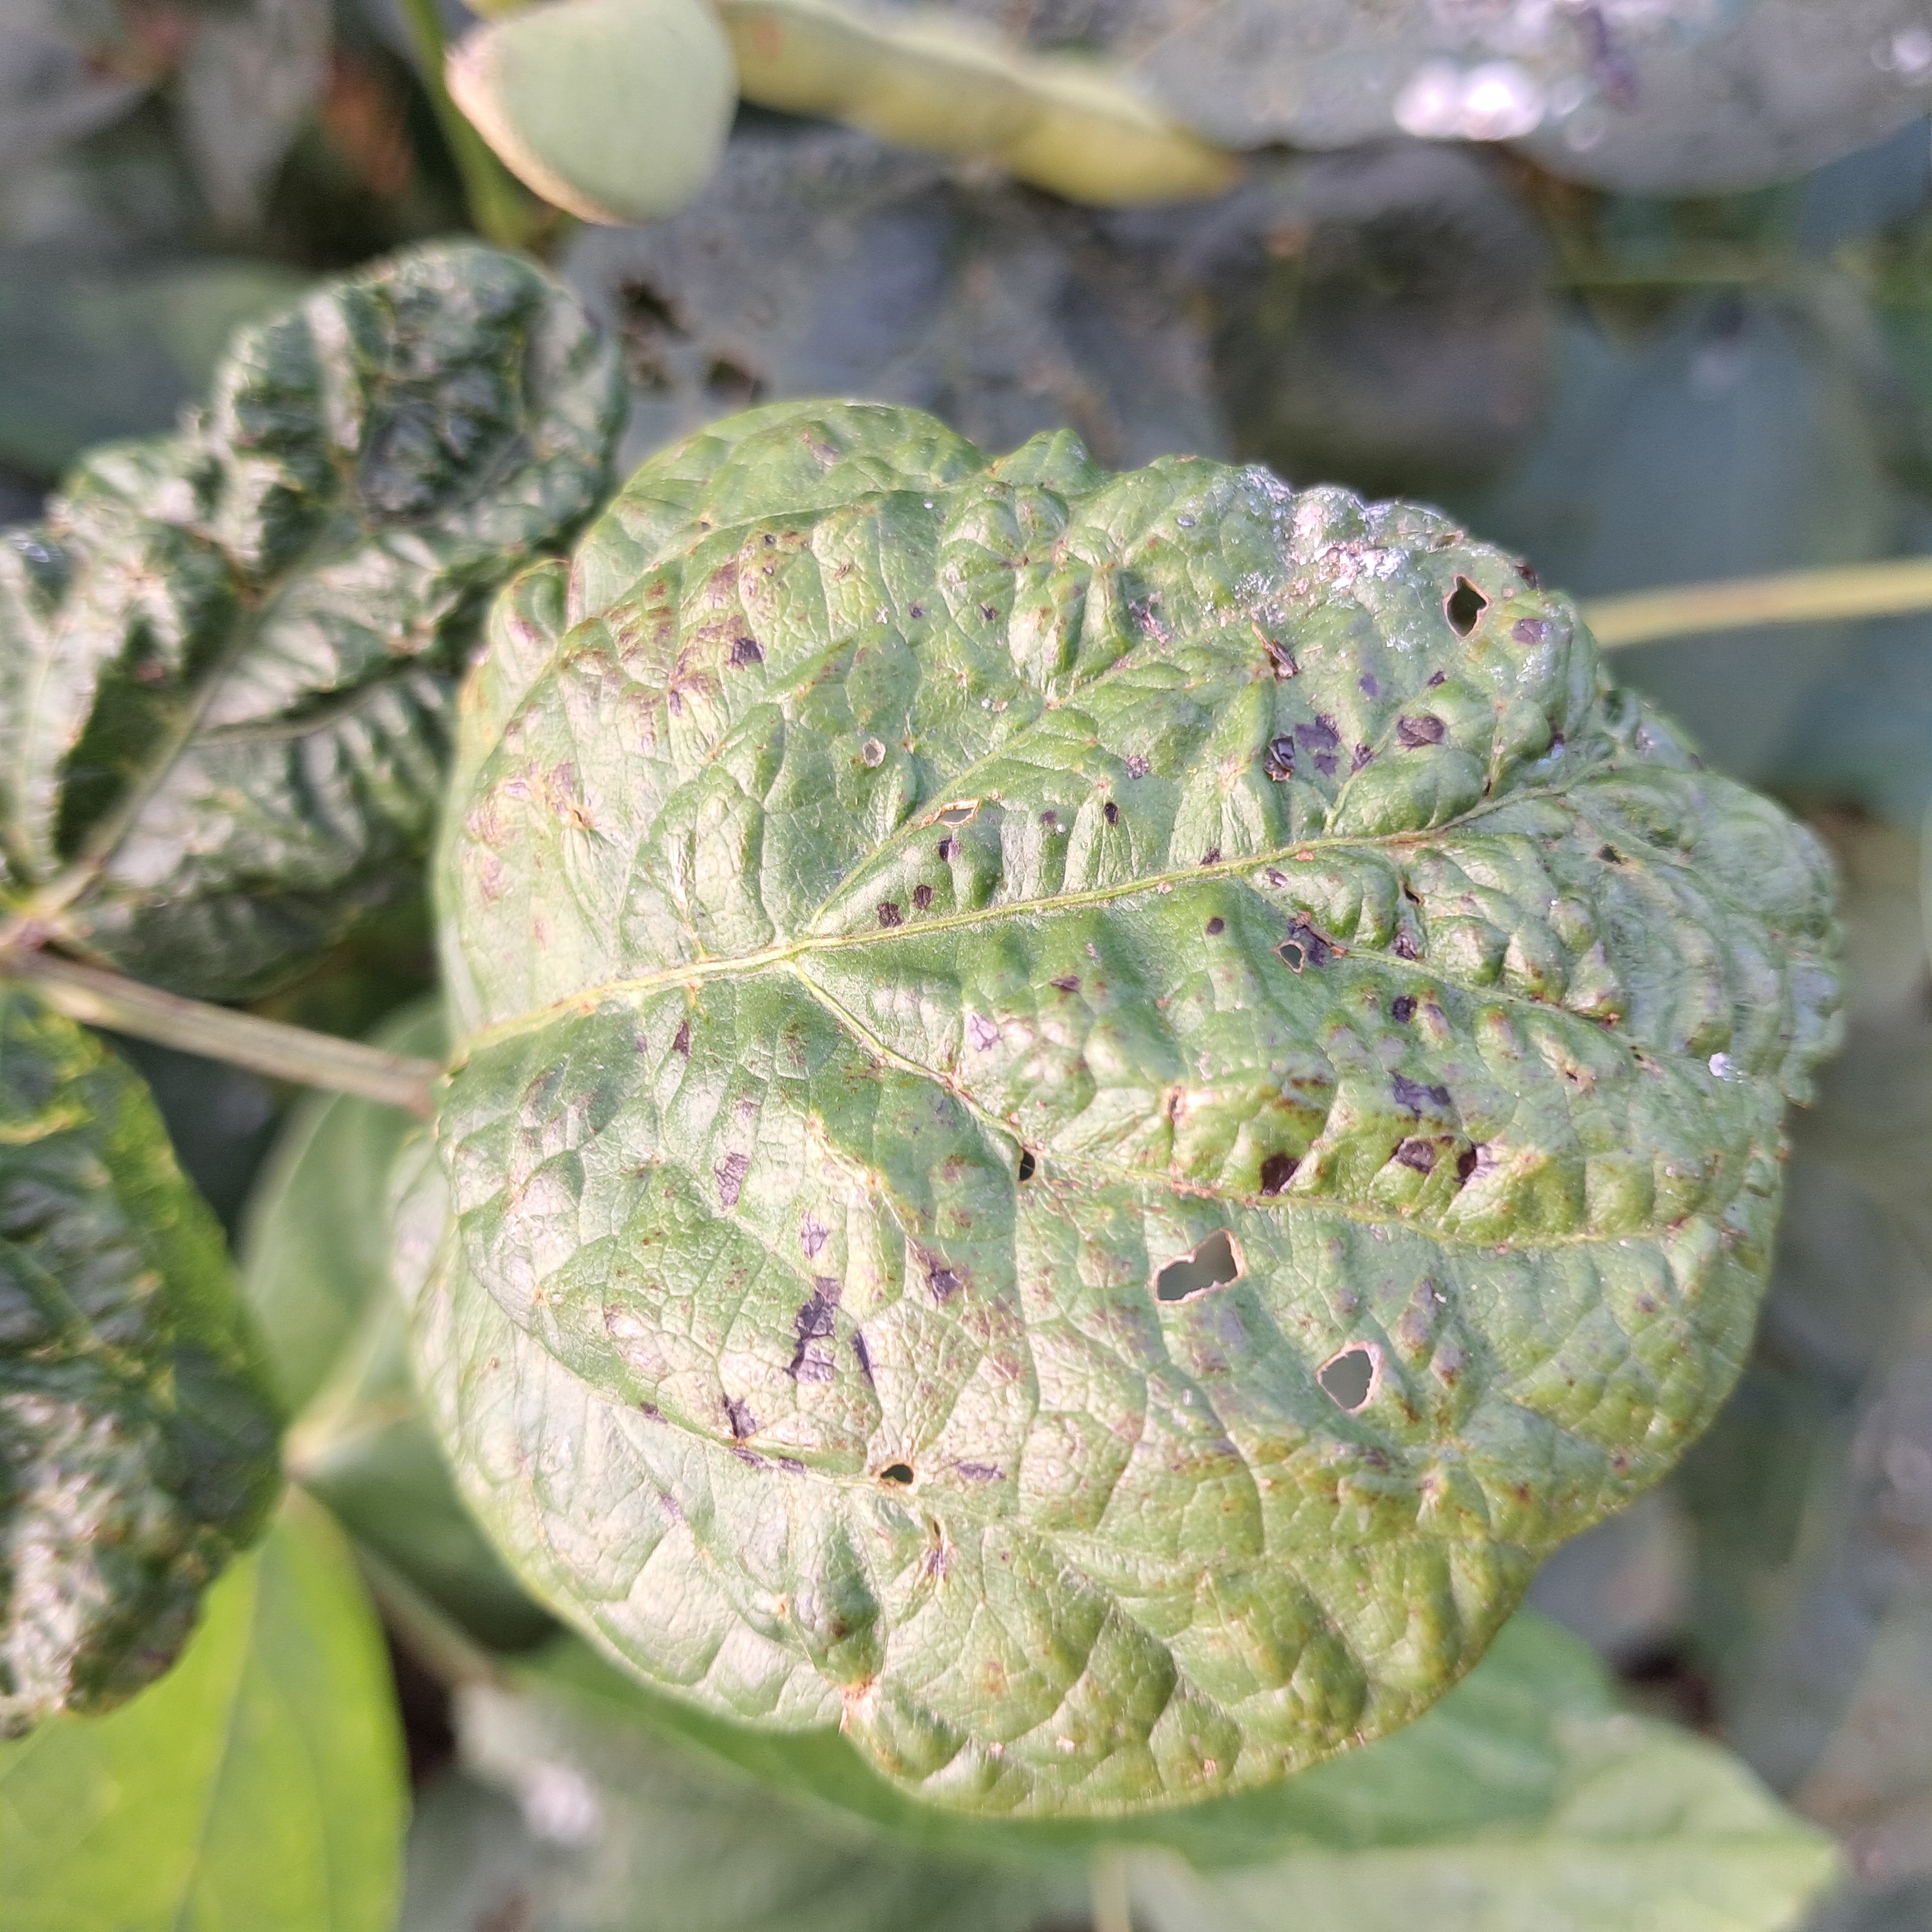
Label: Mosaic